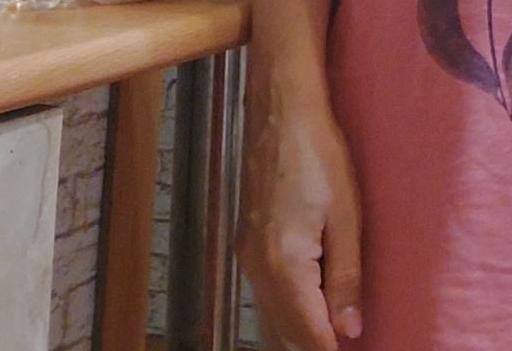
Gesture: no_gesture